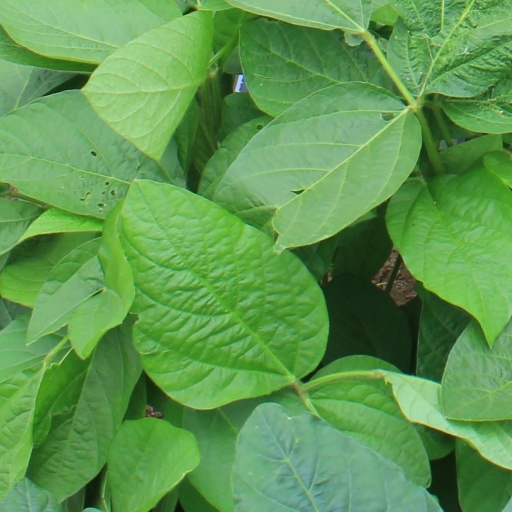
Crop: soybean